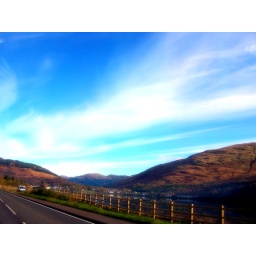
View over the water to Arrochar. Taken out of a car window while heading toward the village.